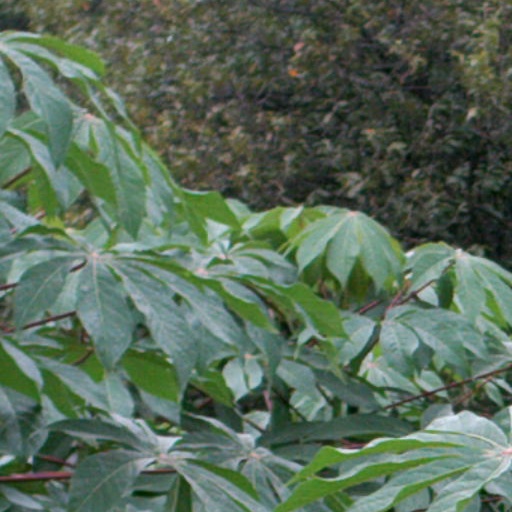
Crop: cassava